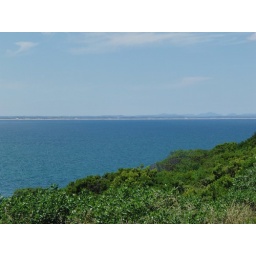
wilson's prom, eagle rock near inverloch, bass coast shire, vic, au, 12-14-10